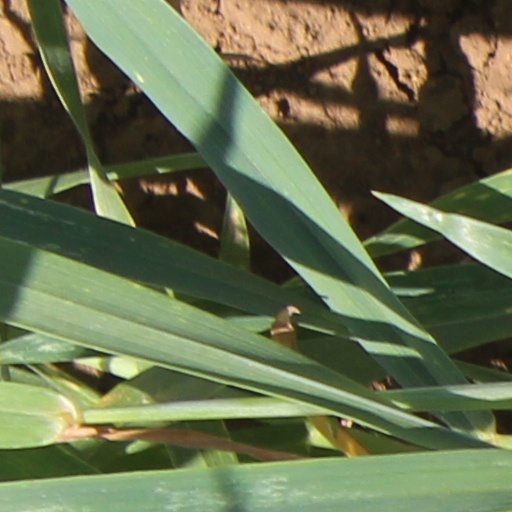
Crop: wheat